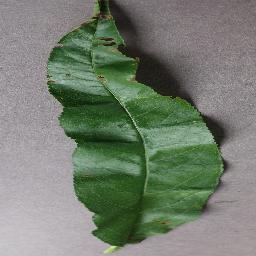
Label: Peach___Bacterial_spot